Pterostylis hispidula

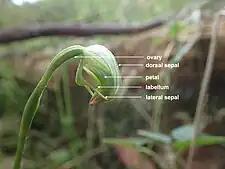
Labelled image of "P. hispidula" flower

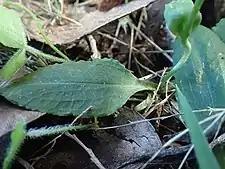
Leaf of "P. hispidula"

"Pterostylis hispidula", is a terrestrial, perennial, deciduous, herb with an underground tuber. It has a rosette of between three and six egg-shaped to oblong leaves, each leaf long and wide. The leaves are green to yellowish, have a wavy or crinkled edge and a distinct petiole. A single translucent white flower with green stripes and a reddish tip is borne on a flowering spike high, the flower "nodding" or leaning forwards. The flowers are long, wide. There is a wide gap at each side of the flower between the petals and the lateral sepals. The lateral sepals have a tapering tip, long and there is a deeply notched sinus between them. The labellum protrudes from the flower and is long, about wide, curved, dark-coloured and covered with short, bristly hairs. Flowering occurs from March to July.